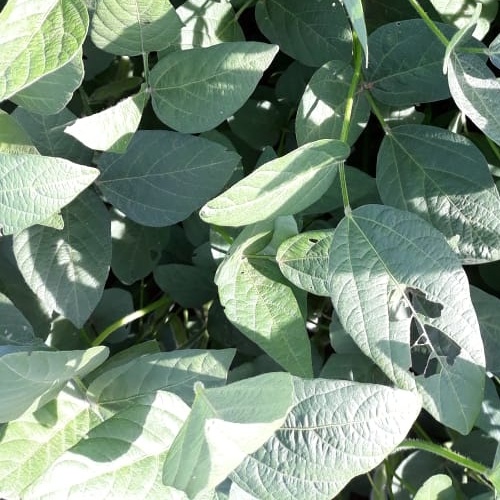
Label: Caterpillar